Highfield Campus

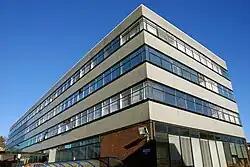
The Tizard building, built in 1959, is typical of the Spence-designed buildings.

All of these buildings had been constructed on the eastern side of University Road but in 1939 the Western side of the campus was developed with the construction of the West Building in 1939/40. Built on the site of Sir Sidney Kimber's brickyard, the building housed the refectory, common rooms and the Students' Union and was further extended to include an assembly hall, suitable for performances and examinations, in 1948. Following the war, much of the university's capital budget went into purchasing new land, including the brickworks behind the West Building. At the same time the Institute of Education was given its own building in 1948, extensions were made to the Zoology building and the remainder of the Chemistry building completed.